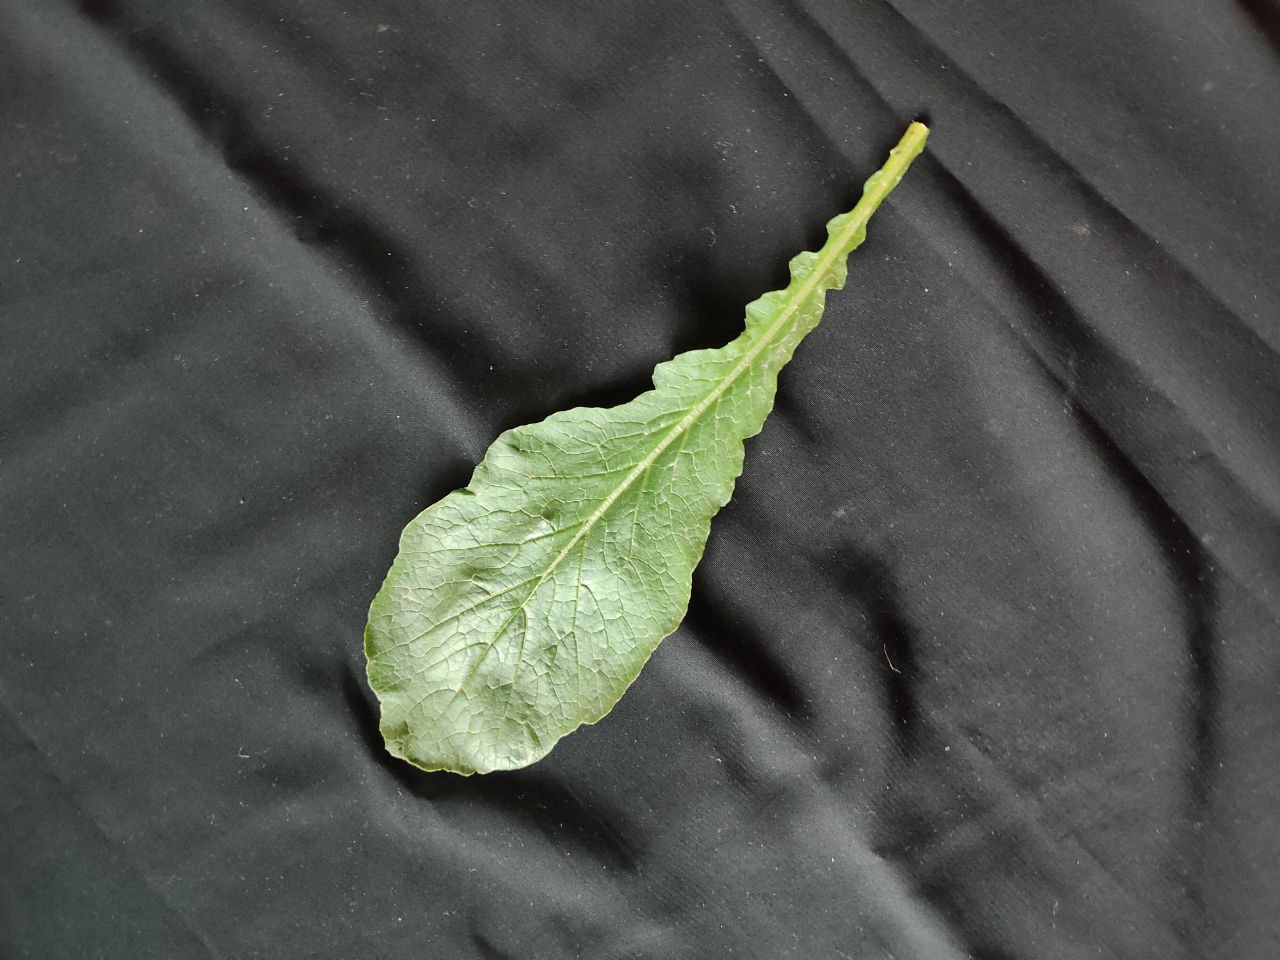
Label: Fresh leaf